Visigoths

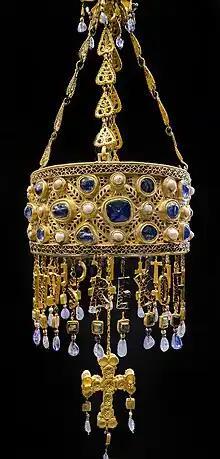
Detail of the votive crown of Recceswinth from the Treasure of Guarrazar (Toledo, Spain), hanging in Madrid. The hanging letters spell [R]ECCESVINTHVS REX OFFERET [King R. offers this].

The Visigoths were a Germanic people united under the rule of a king and living within the Roman Empire during late antiquity. The Visigoths first appeared in the Balkans, as a Roman-allied barbarian military group united under the command of Alaric I. Their exact origins are believed to have been diverse but they probably included many descendants of the Thervingi who had moved into the Roman Empire beginning in 376 and had played a major role in defeating the Romans at the Battle of Adrianople in 378. Relations between the Romans and Alaric's Visigoths varied, with the two groups making treaties when convenient, and warring with one another when not. Under Alaric, the Visigoths invaded Italy and sacked Rome in August 410.